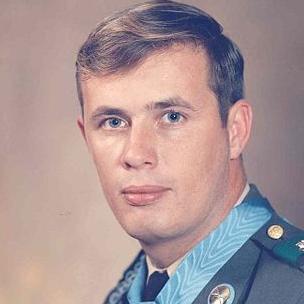
Age: 23